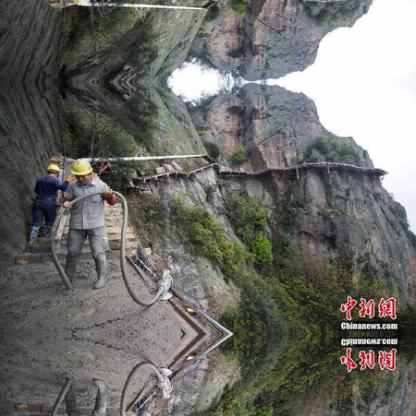
Objects in the image:
label: helmet
label: helmet
label: helmet